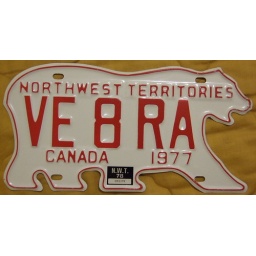
NWT Amatuer radio plate in the famous bear shape. Due to the NWT's low population ameteur radio plates are extremely rare.